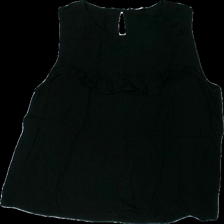
View: front
Type: Blouse
Category: Ladies
Brand: Not in the list
Brand text on label:  Haul
Colors: Black
Material: 100% Viscose
Cut: Loose, C-collar
Size: M
Season: All
Price range: 50-100
Recommended usage: Reuse